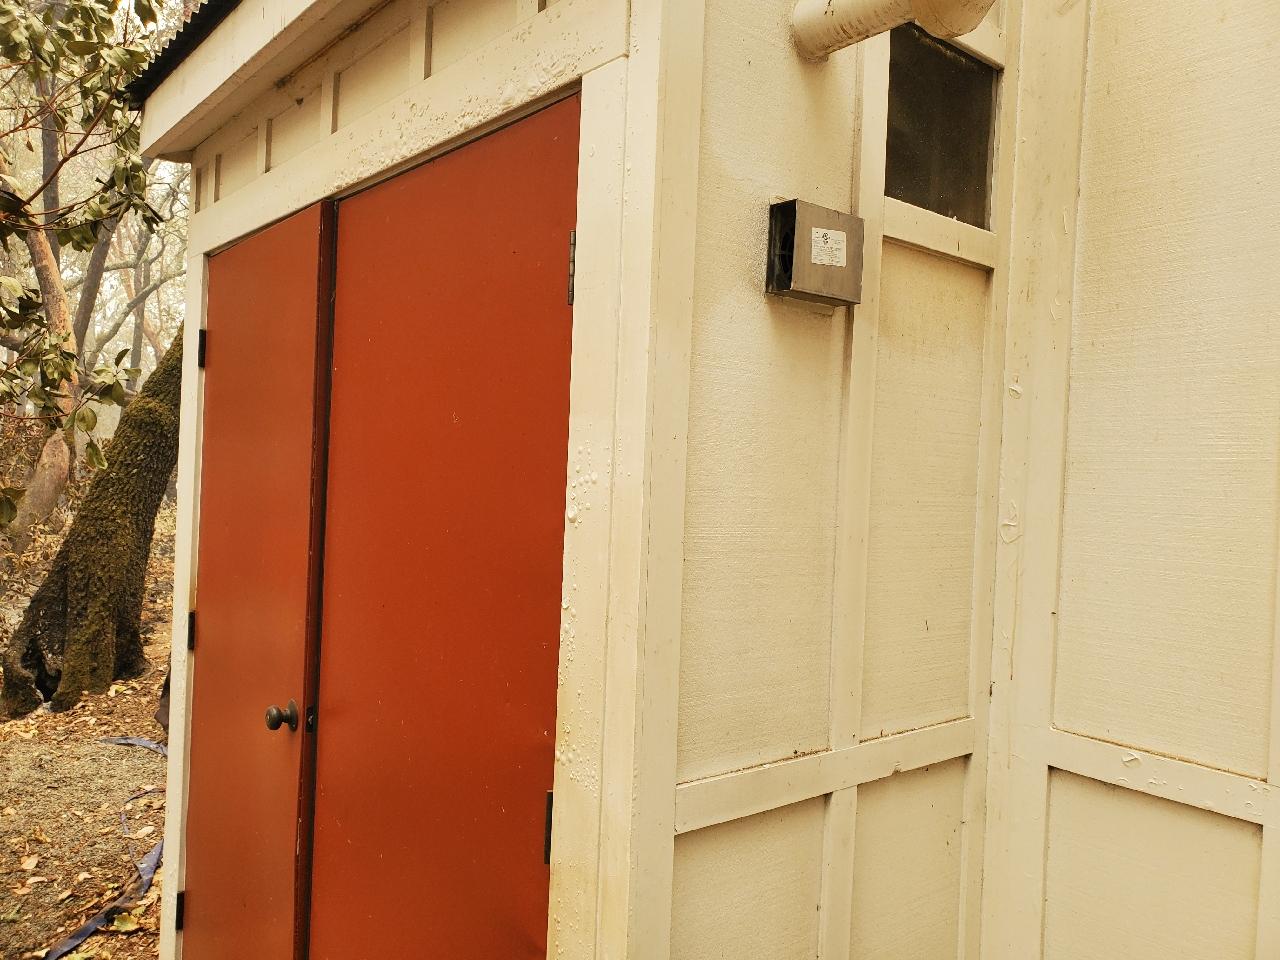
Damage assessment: affected